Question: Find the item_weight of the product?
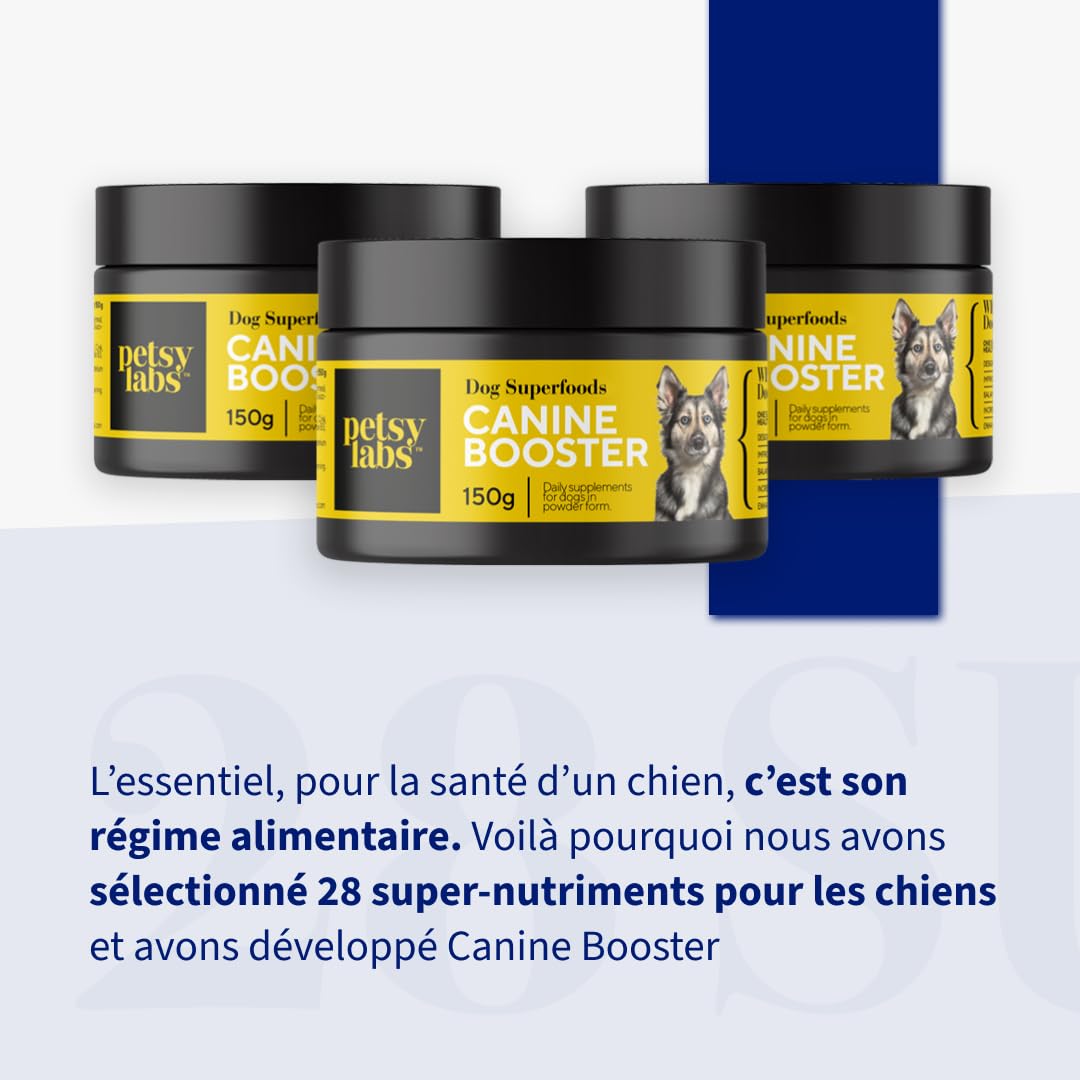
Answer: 150.0 gram